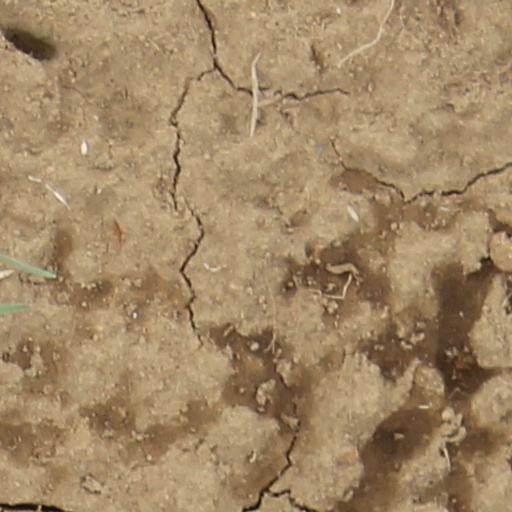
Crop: wheat